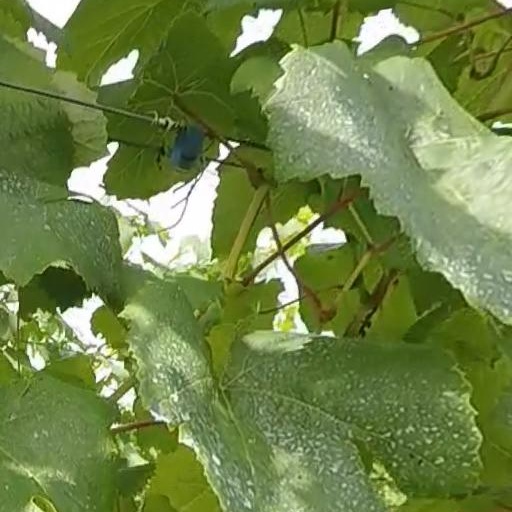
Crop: grape